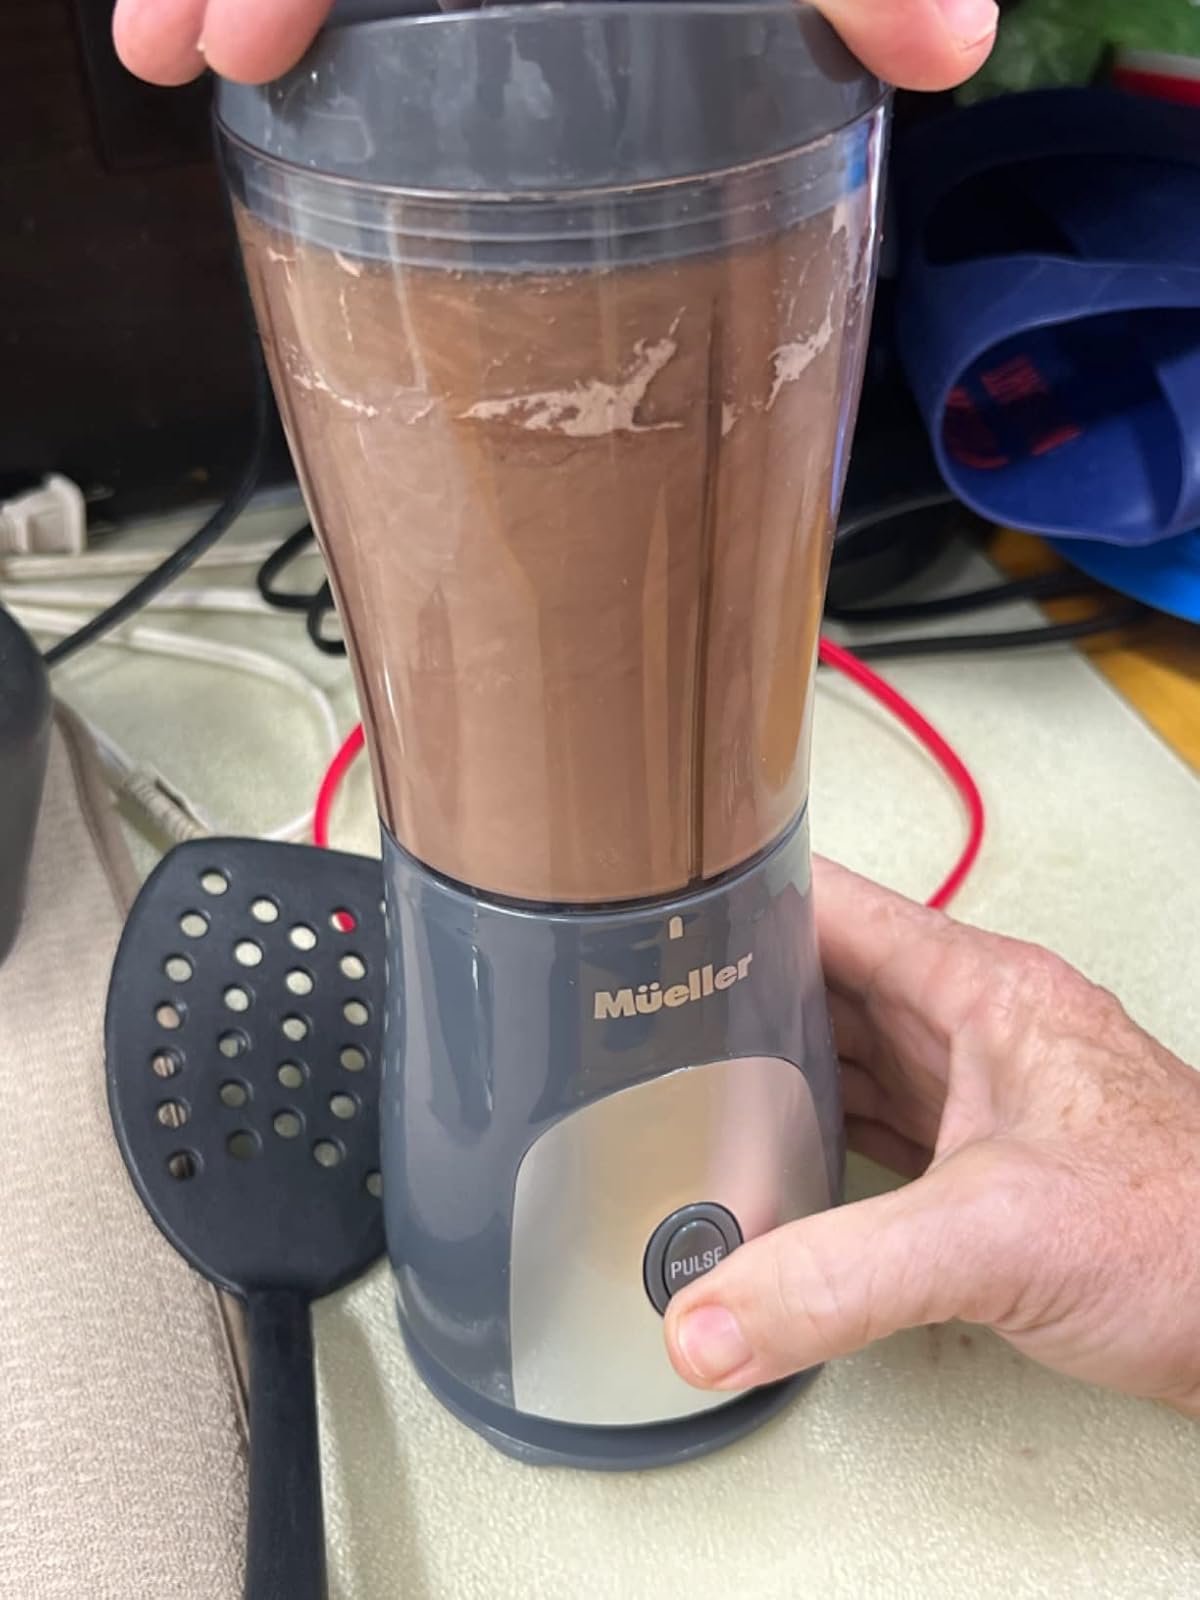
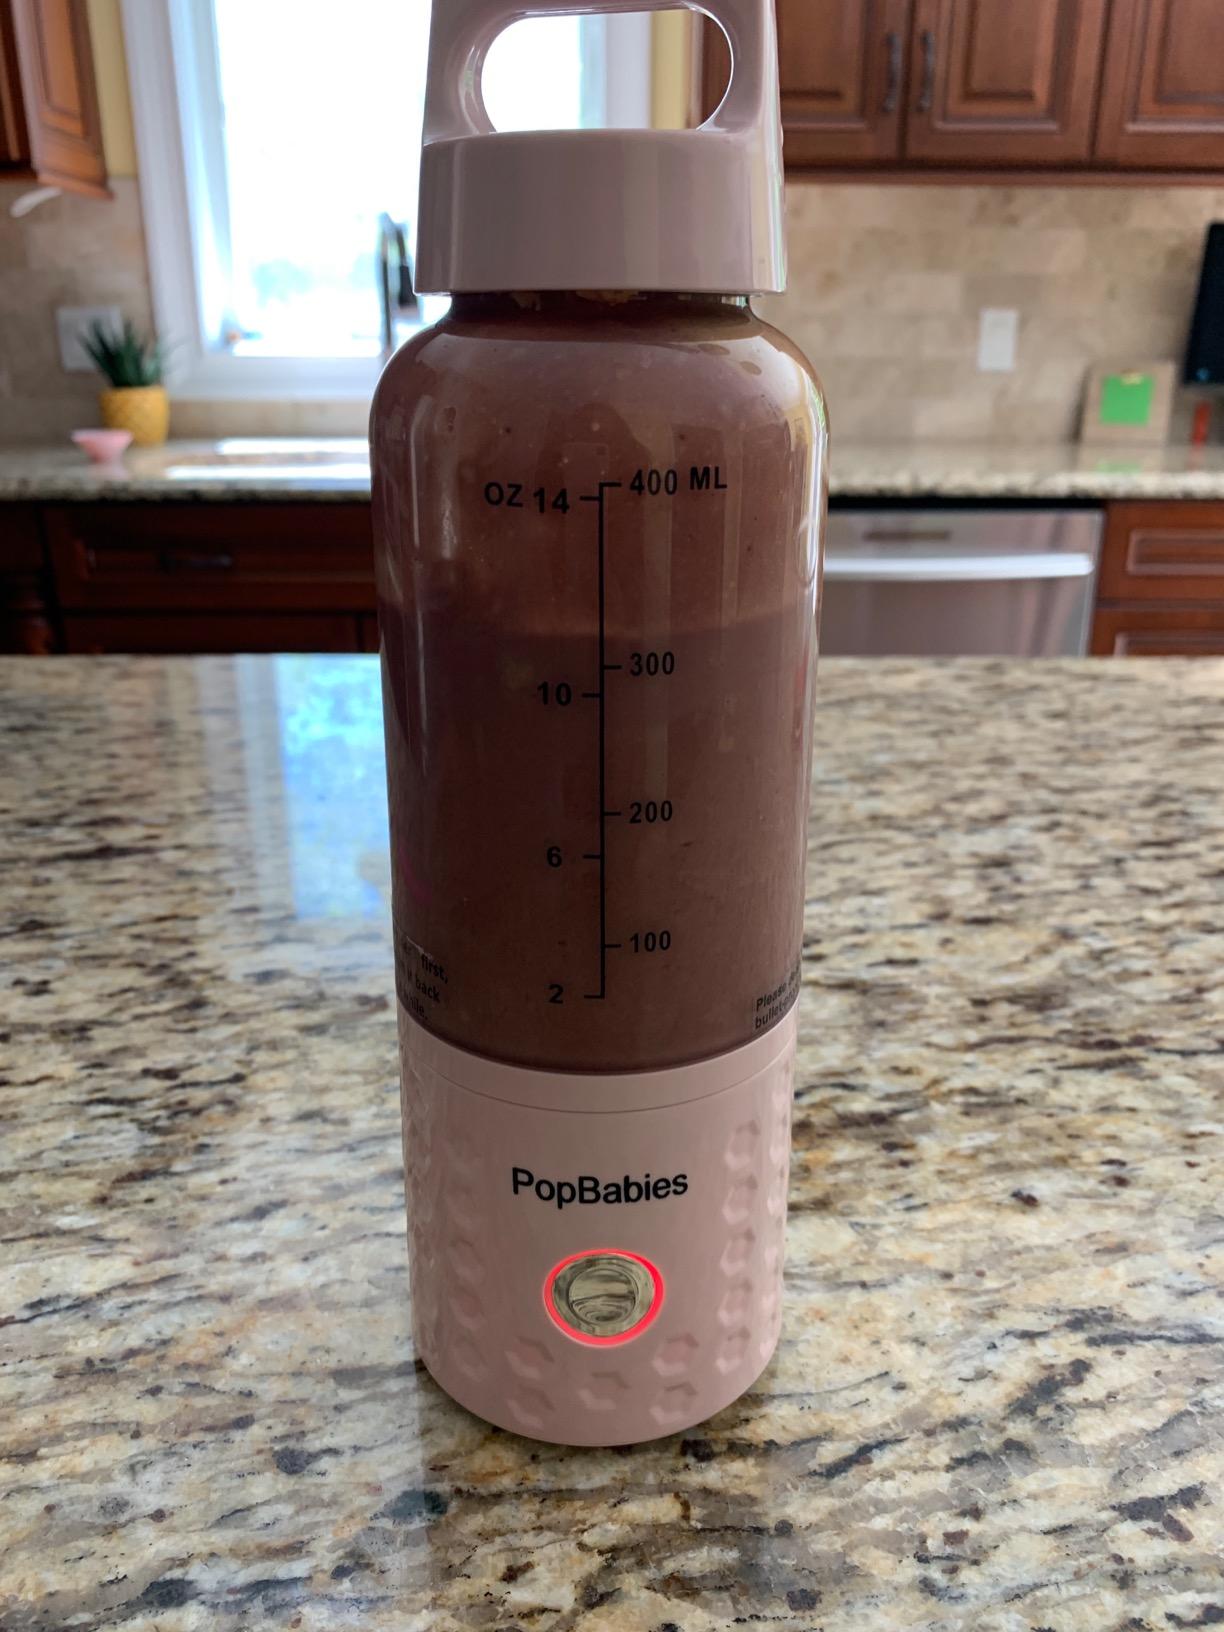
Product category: items_blender
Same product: no